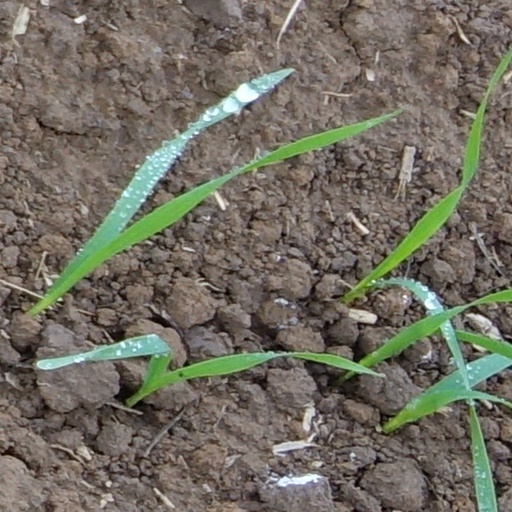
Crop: wheat